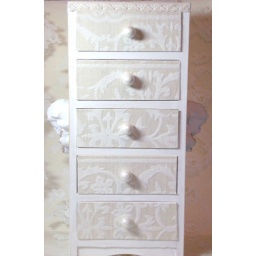
Distressed, white jewelry box covered in vintage cream and white flocked wallpaper with german glass glittered cherubs and pearl drawer pulls